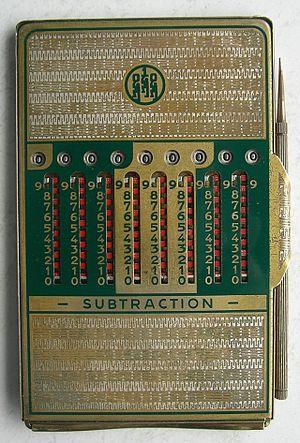
Une additionneuse à crosses est un instrument de calcul permettant de réaliser des additions et des soustractions, à l'aide d'un stylet. Le mécanisme utilisé permet d'obtenir un appareil plat et portatif et gère facilement les retenues.